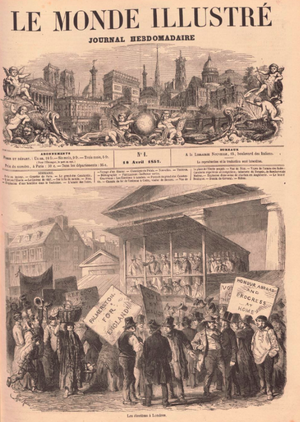
Le Monde illustré est un hebdomadaire d'actualité français qui a paru de 1857 à 1940 et de 1945 à 1956.